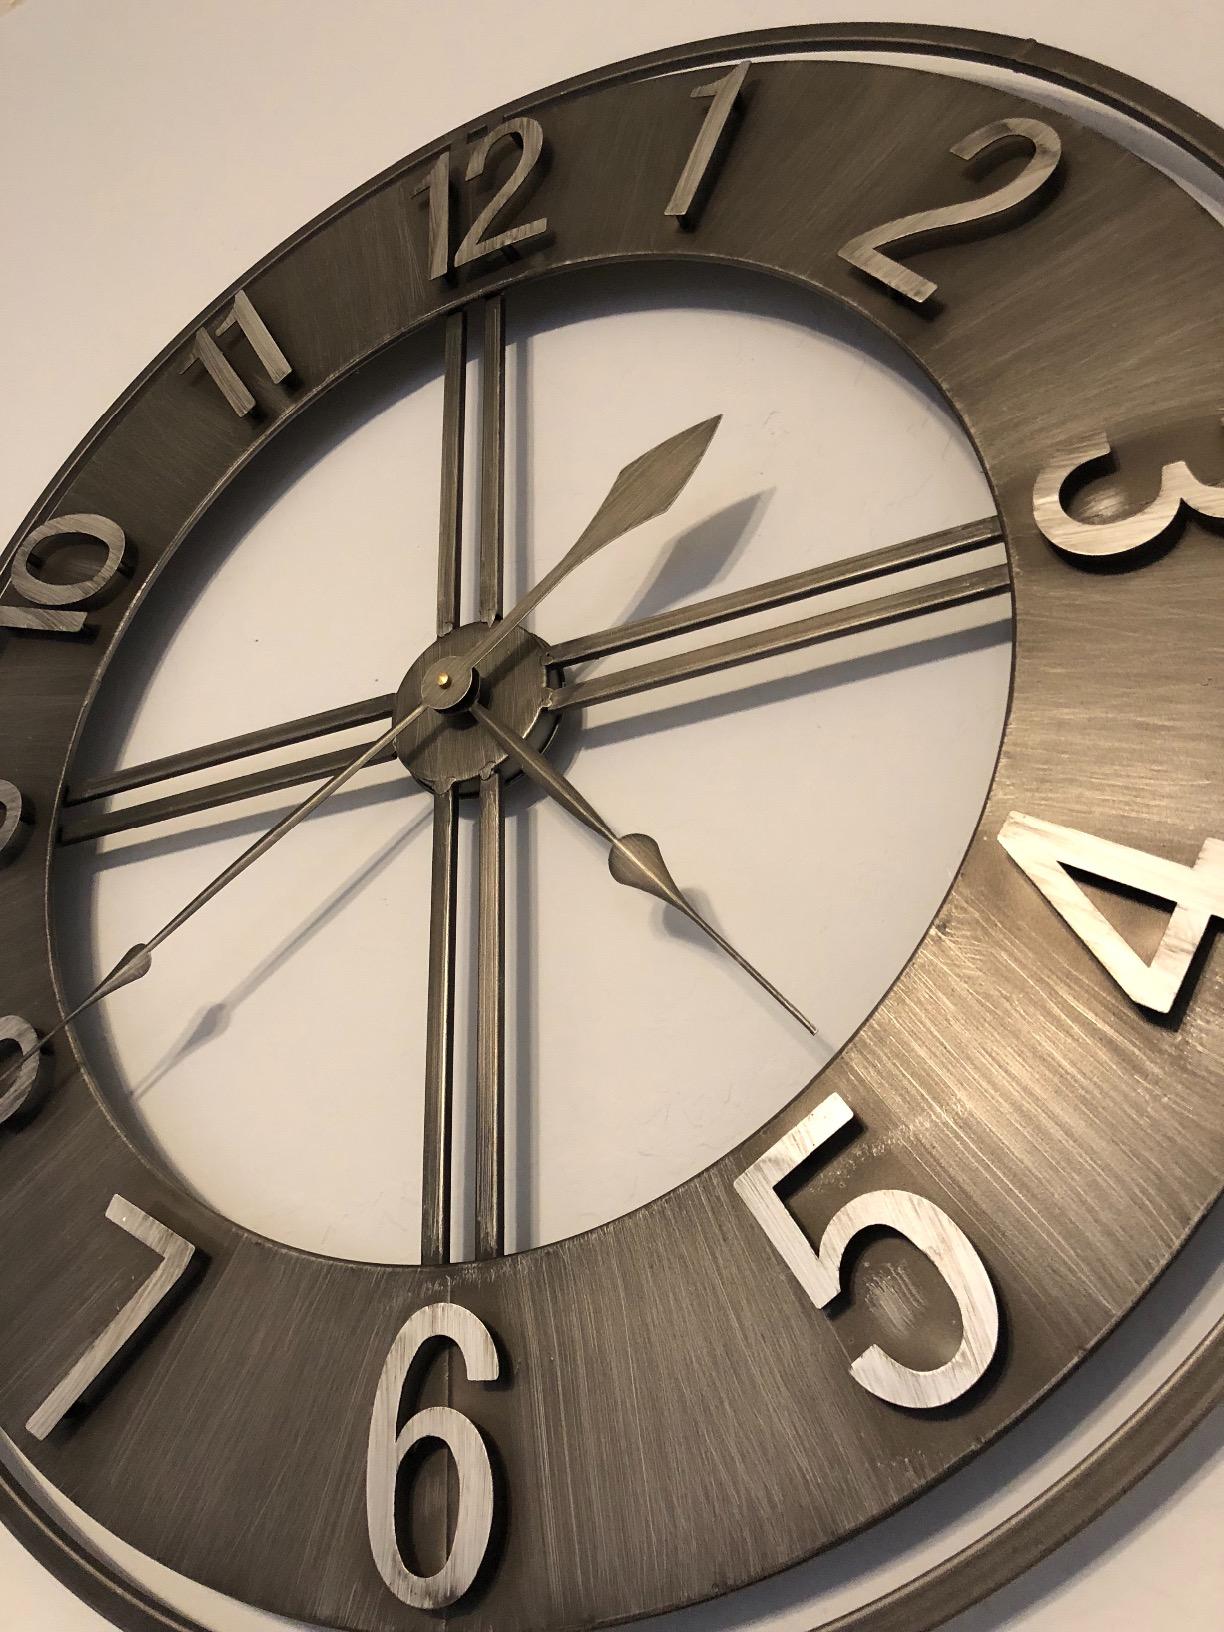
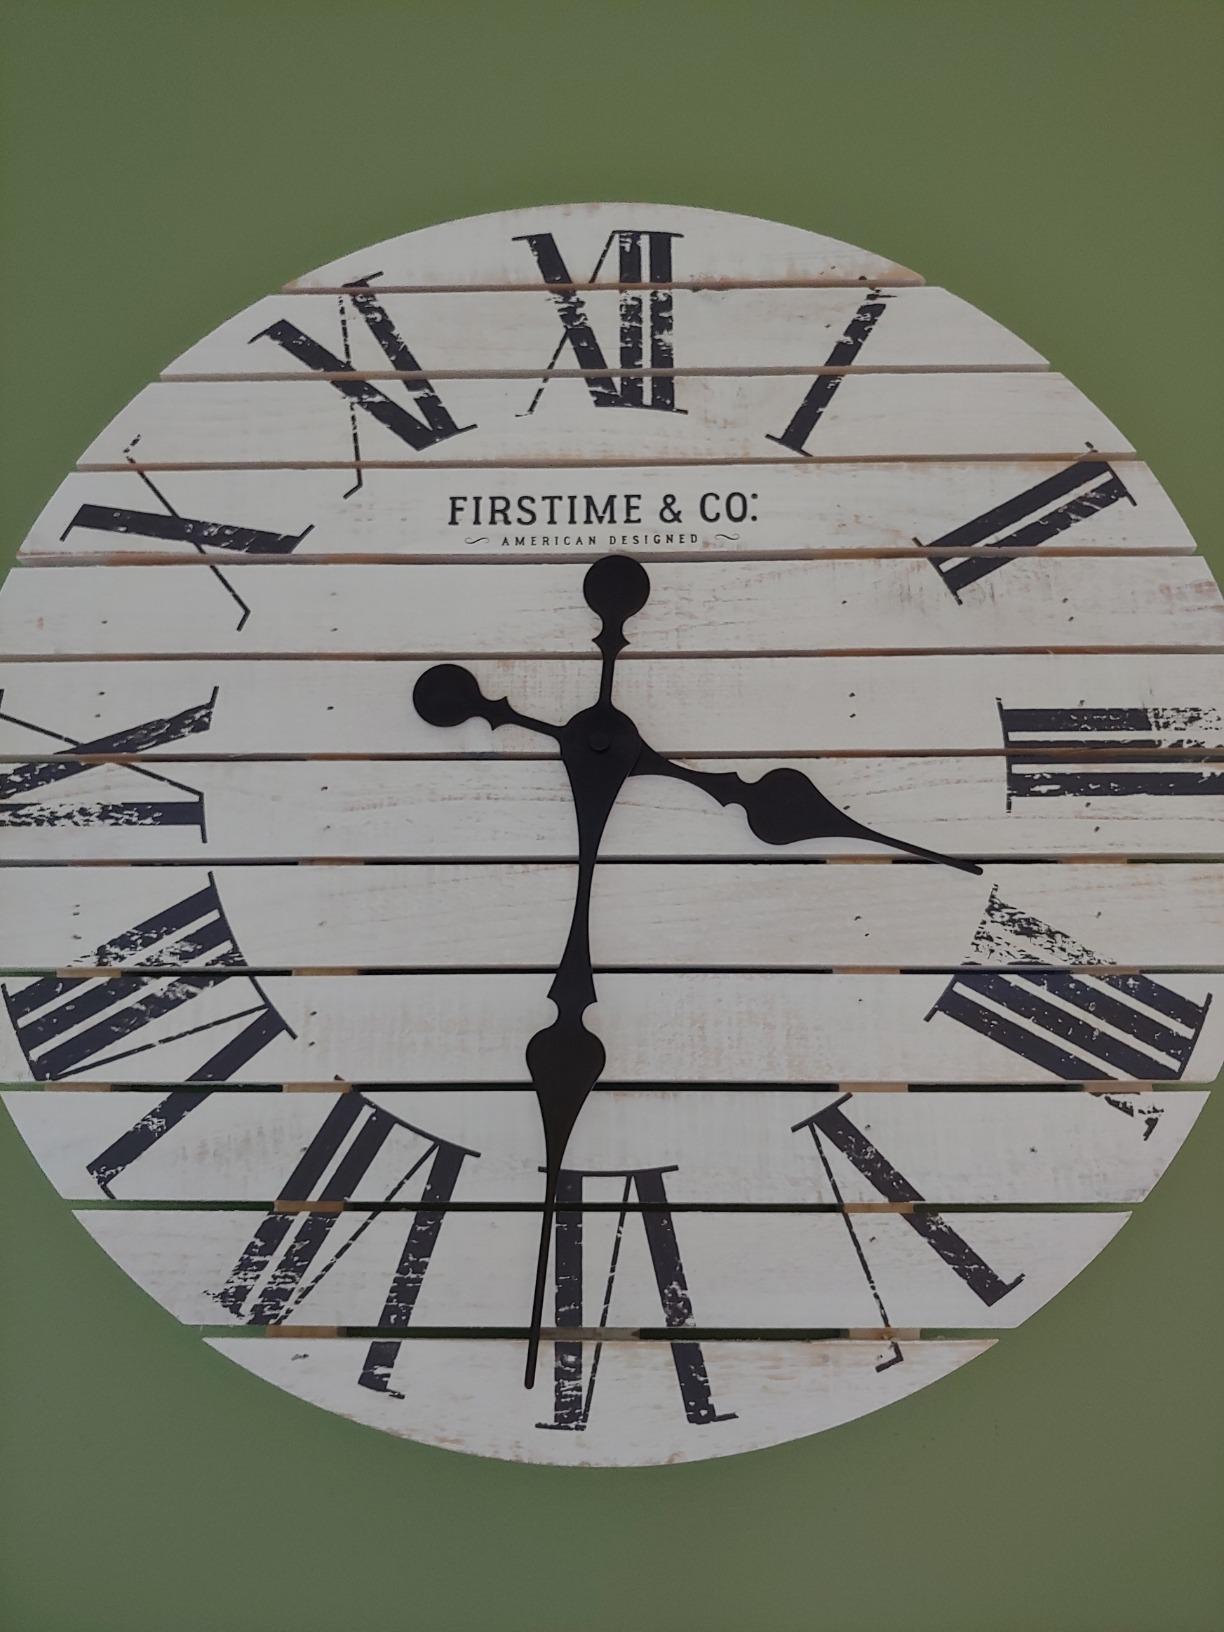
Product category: clock
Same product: no